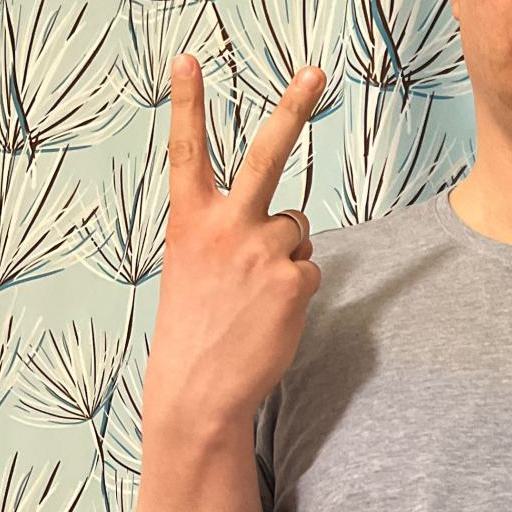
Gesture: peace_inverted